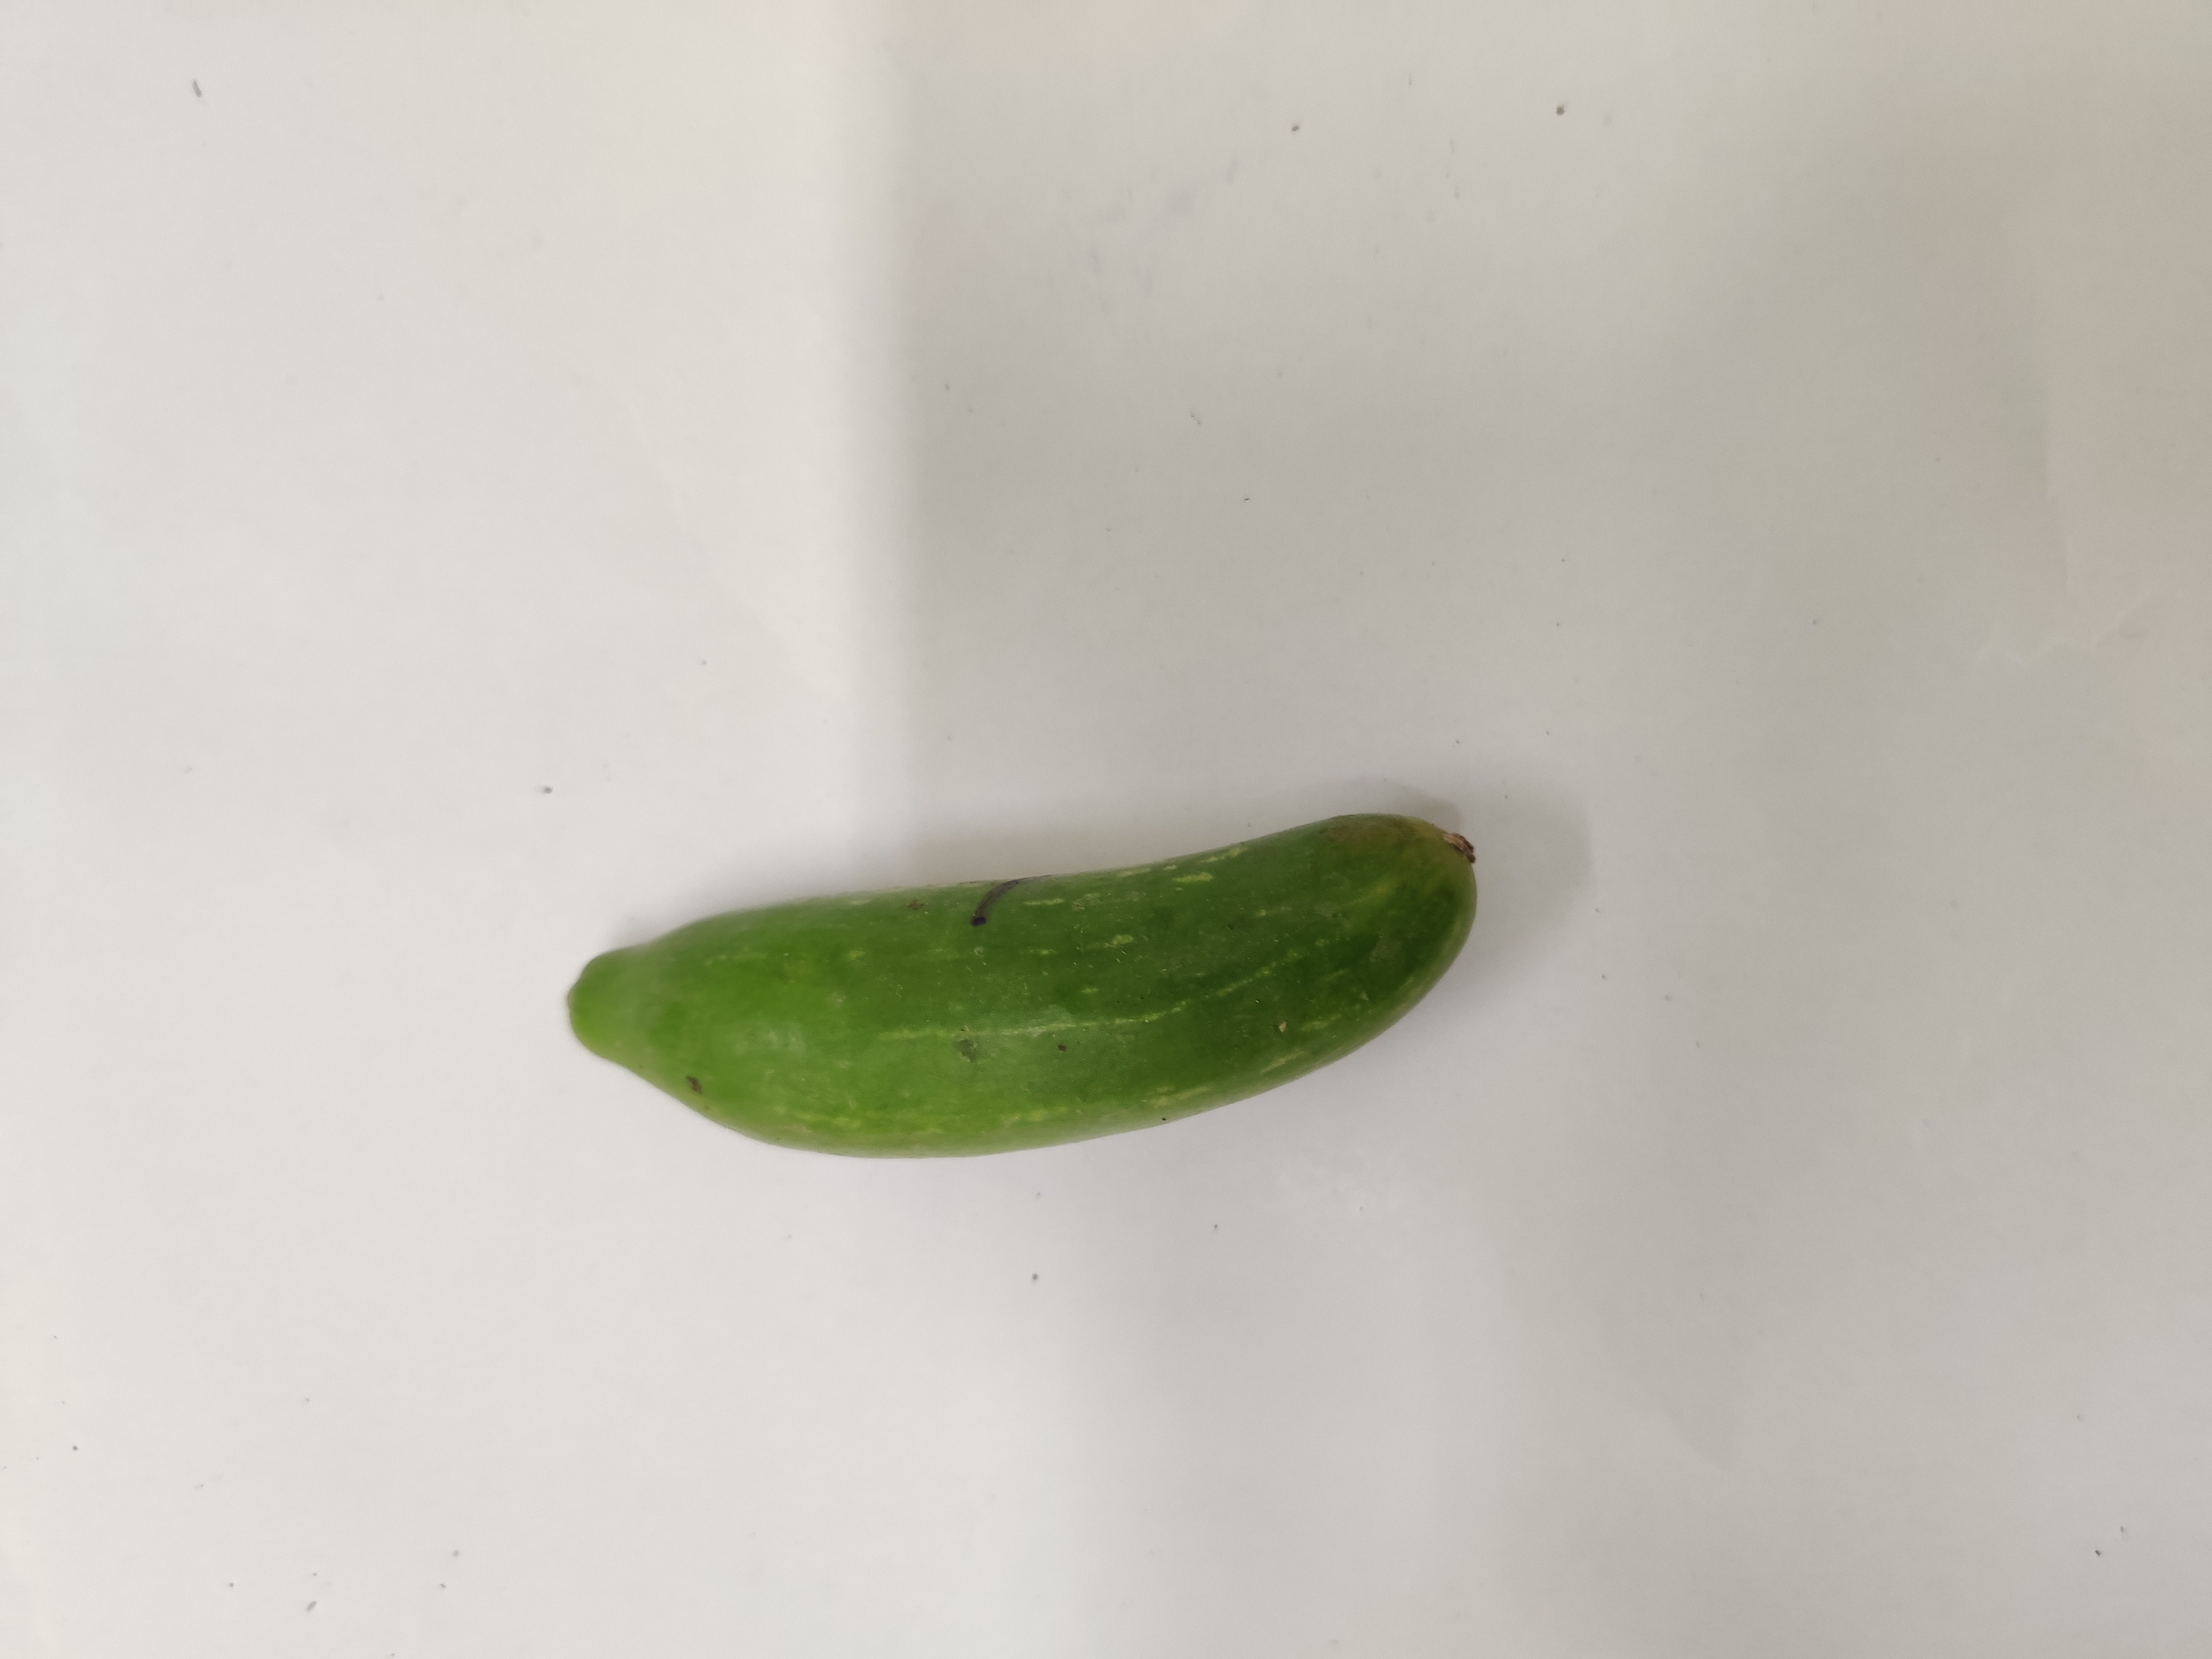
Crop: Ivy Gourd
Condition: Fresh